Mount Majura

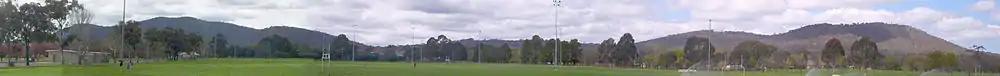
Mount Majura on the left with Mount Ainslie on the right, as viewed from oval.

Mount Majura was likely named by Robert Campbell, one of the first major land owners close to the mountain. Majura (or similar names, such as "Majurygong" or "Majongbury") was a common place name recorded across the district on early surveys. The first map of the region, Thomas Mitchell's 1831 survey records 'Majura' as the area south of Bungendore, where Hoskinstown is now located. By 1835, an area just to the north of Bungendore was referred to as Majura. Mitchell's surveys include mainly Indigenous place-names, and the name may ultimately derive from such a name.